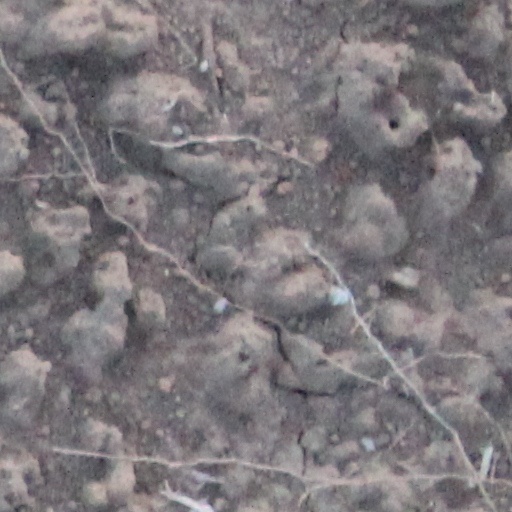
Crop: wheat